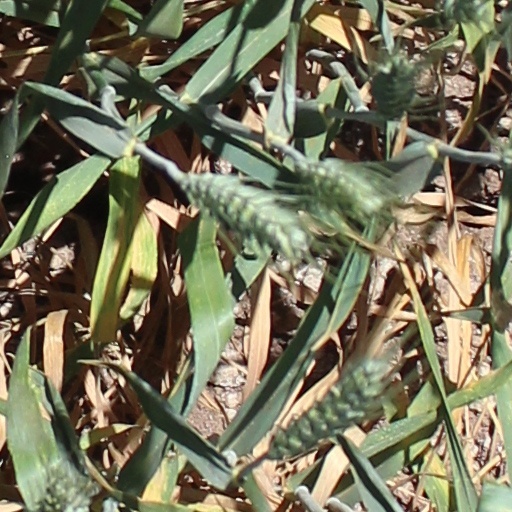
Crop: wheat